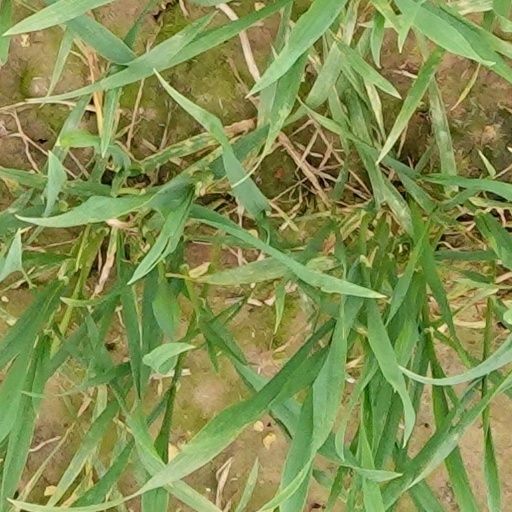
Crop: wheat